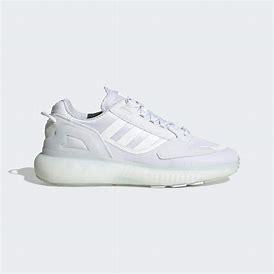
Brand: Adidas
Model: ZX 5K Boost